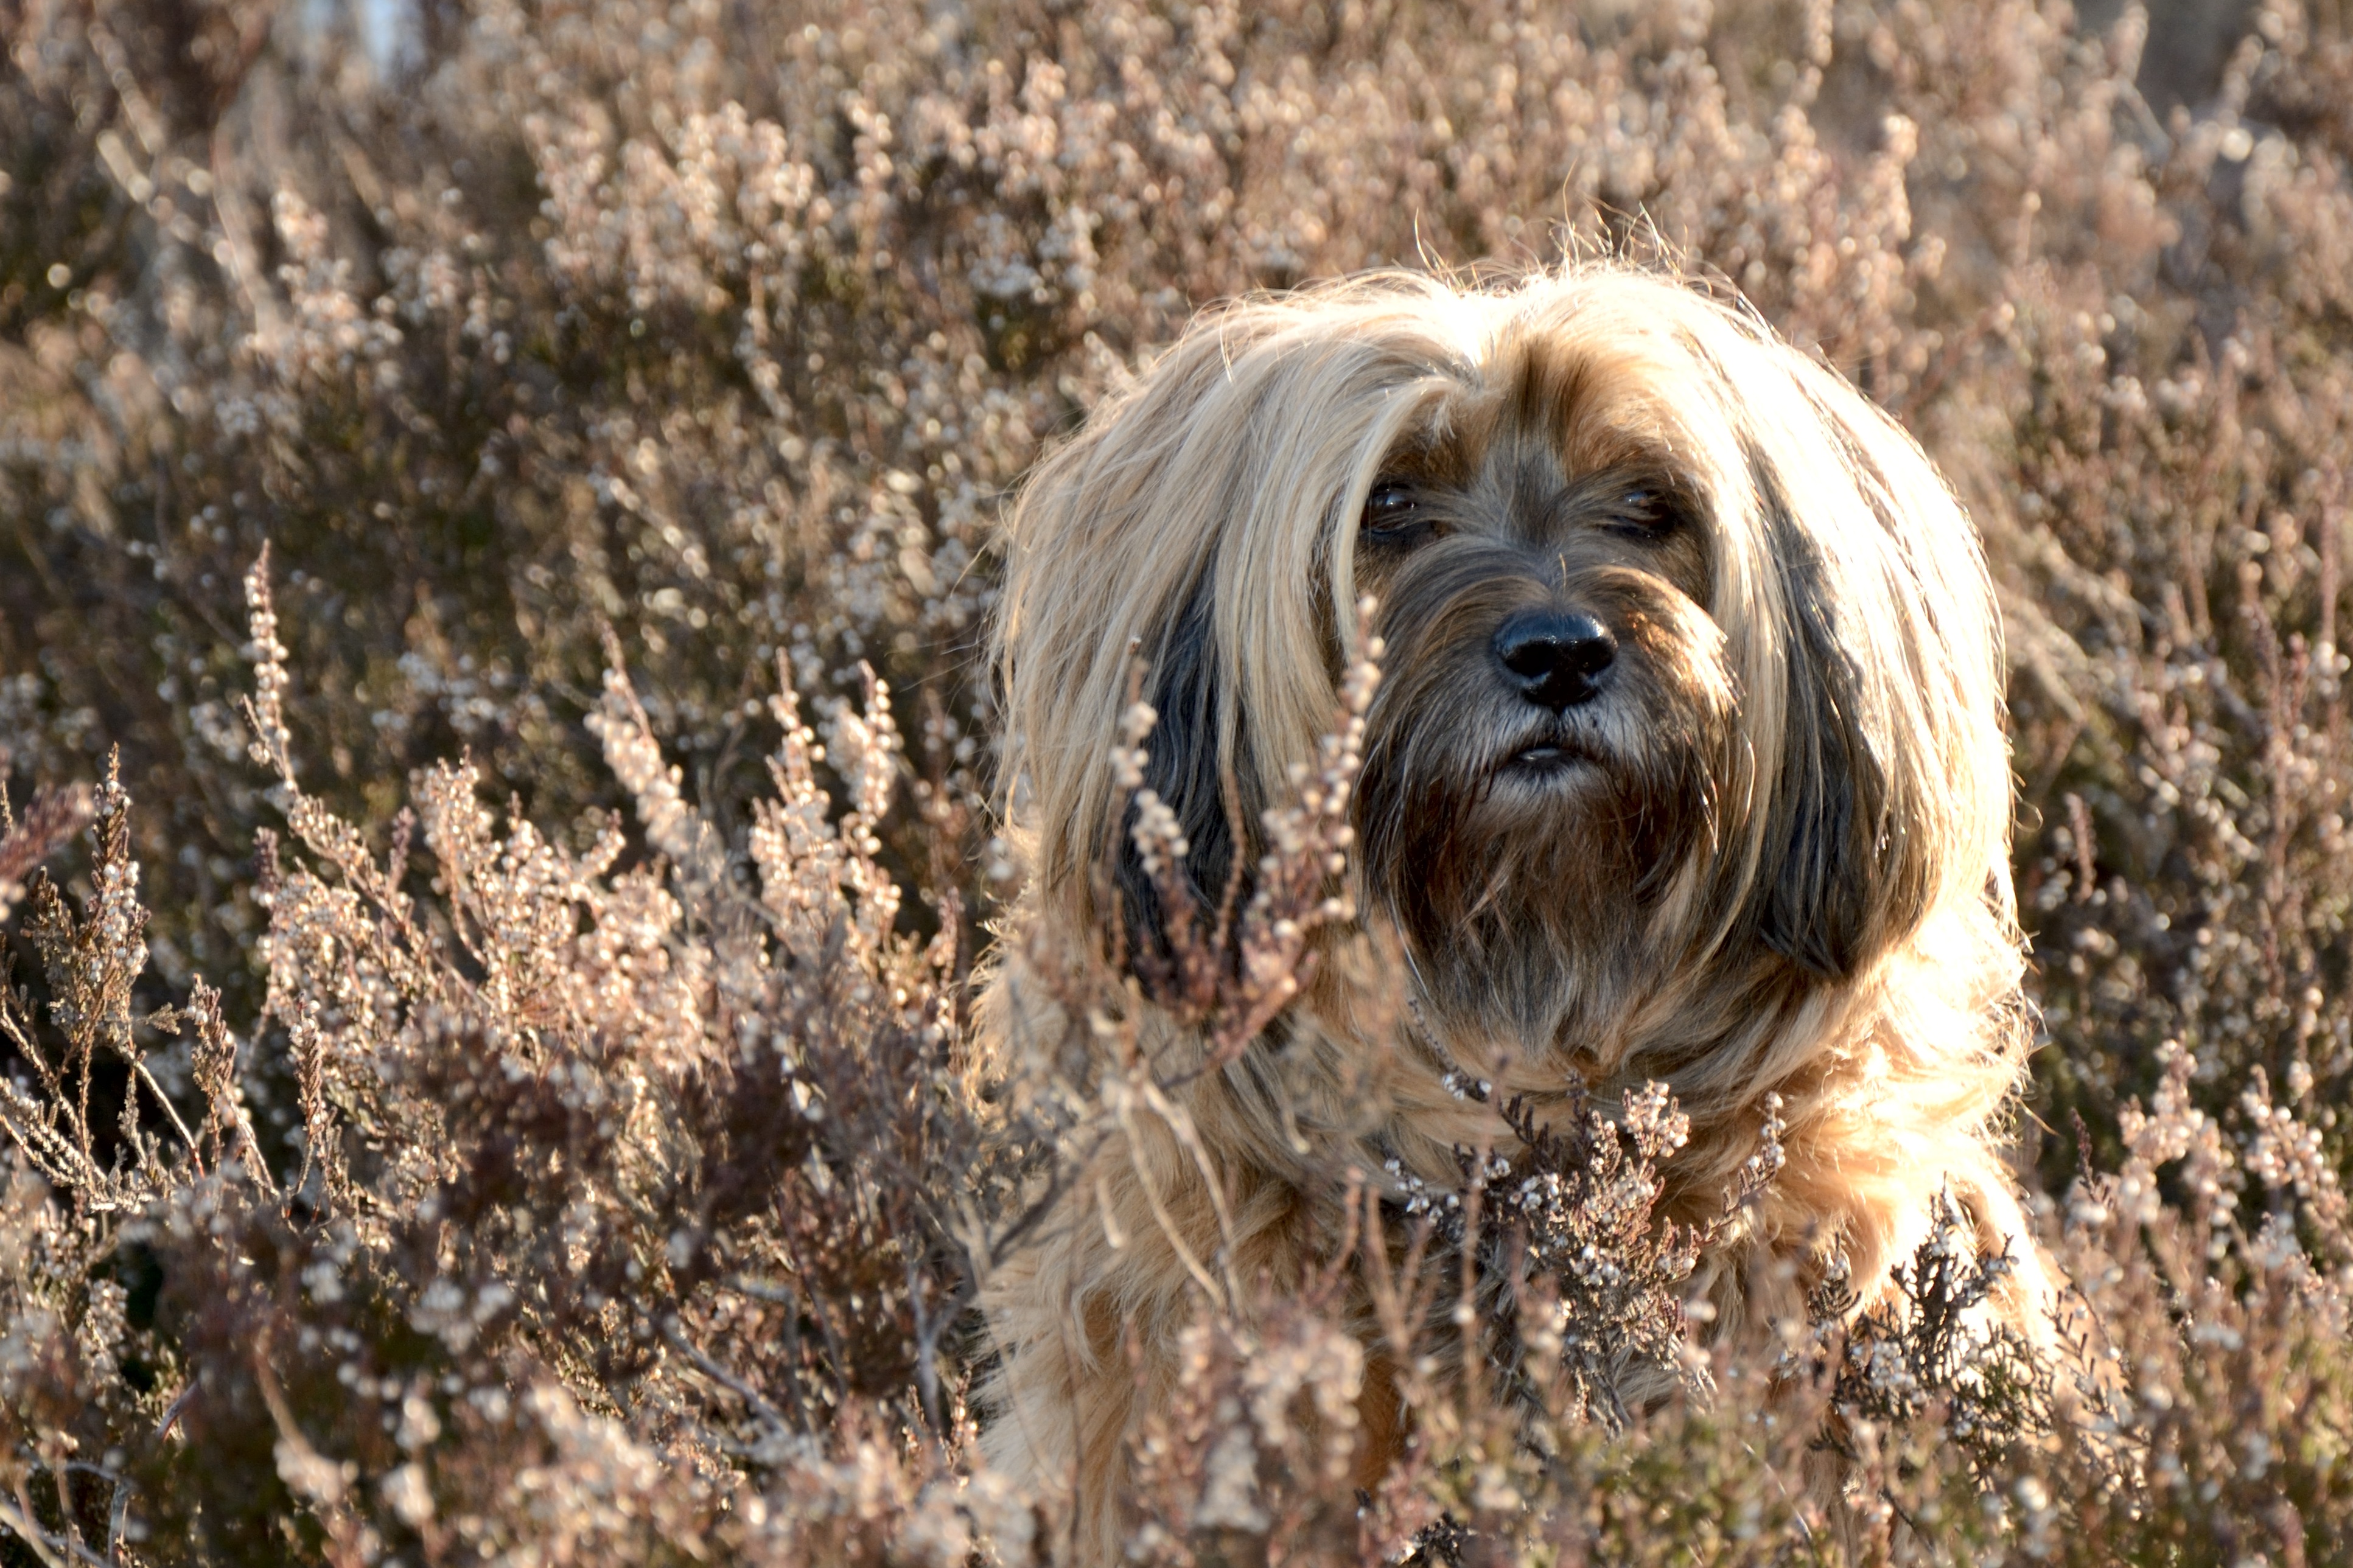
nature, flower, dog, animal, portrait, autumn, mammal, face, head, vertebrate, dog breed, wildlife photography, tibetan terrier, dog like mammal, dog crossbreeds